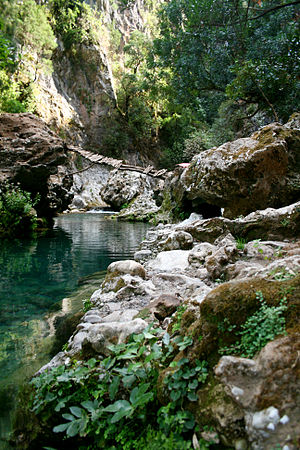
Talassemtane Nationalpark
Talassemtane Nationalpark er en nationalpark i Rif-regionen i det nordlige Marokko.